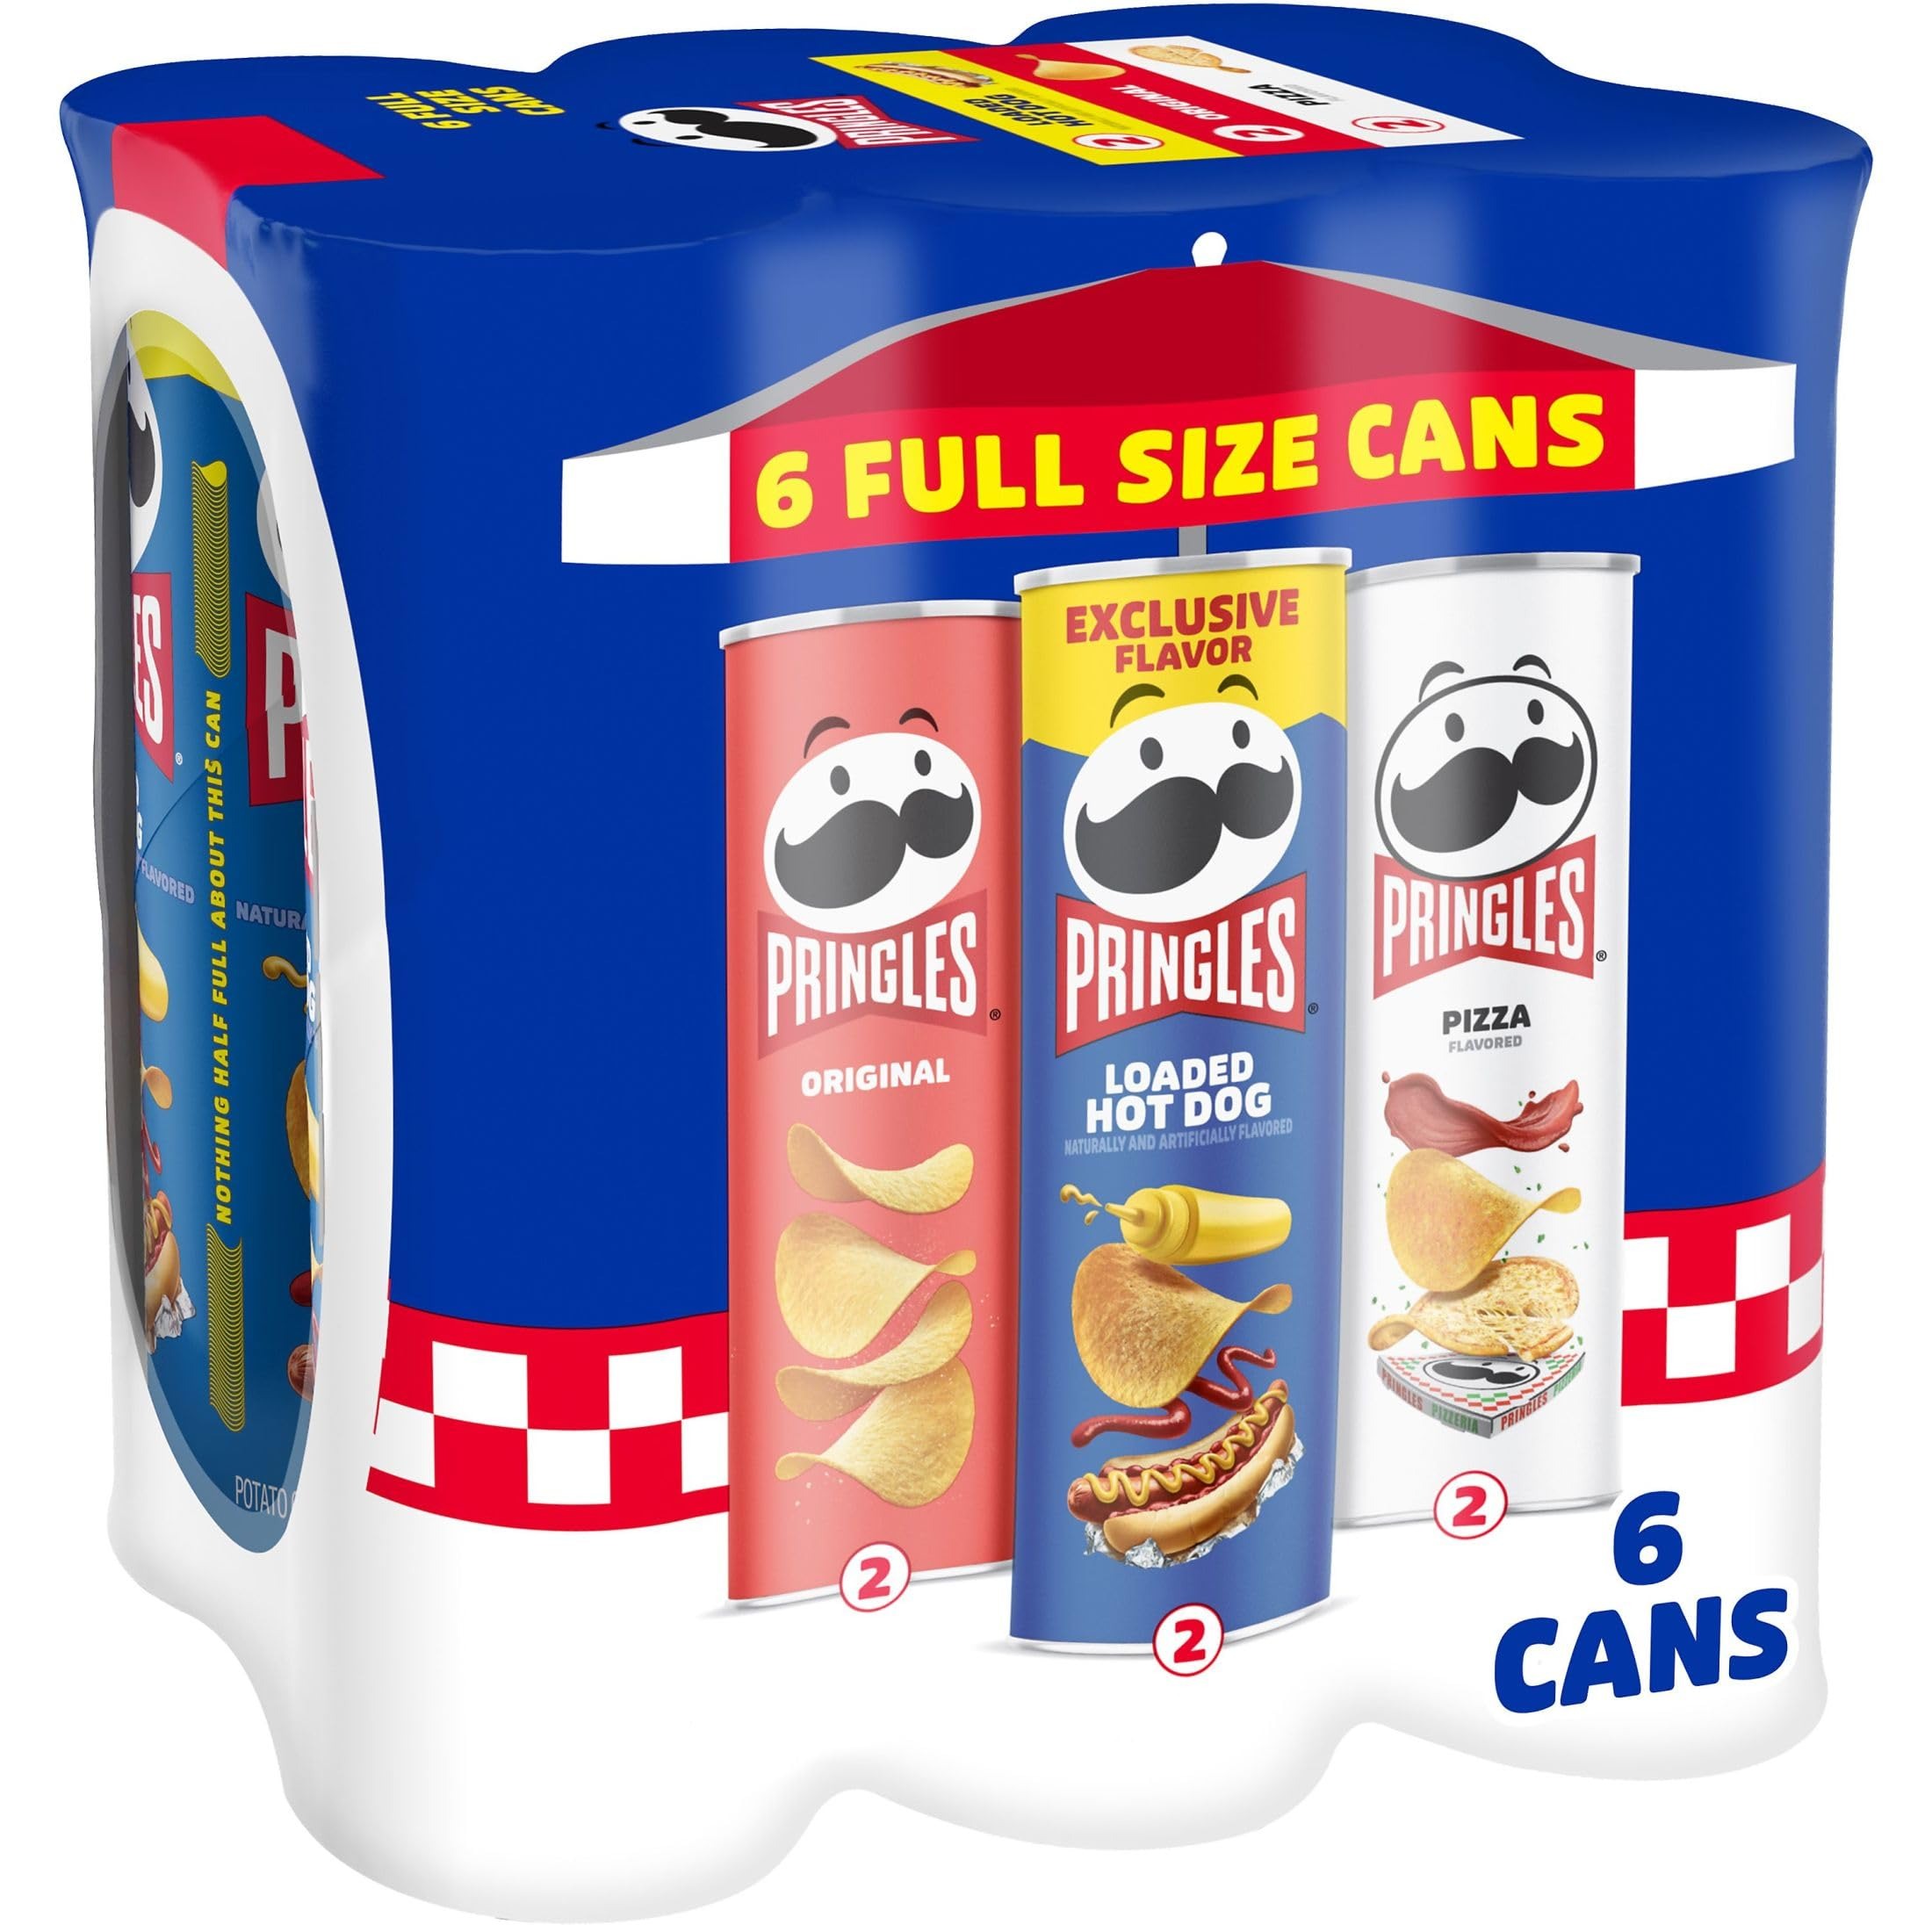
Item Name: Pringles Potato Crisps Chips, Lunch Snacks, On-the-Go Snacks, Variety Pack, 32.8oz Box (6 Cans)​
Bullet Point 1: Crank up snacking moments with the delicious flavor of Pringles potato crisps​; Variety pack includes Loaded Hot Dog, Original, and Pizza flavors
Bullet Point 2: Big loaded hot dog and pizza flavors without all the mess; Plus, the classic taste of Pringles Original; All the tasty flavor from edge to edge
Bullet Point 3: Always tasty, never greasy snacks; Kosher Dairy; Contains milk and wheat ingredients​
Bullet Point 4: Enjoy these shareable size cans during game time, family movie night, barbeque, or as an anytime snack; The stackable snack options are endless​
Bullet Point 5: Includes 1, 32.8oz box containing 6, 5.5oz cans including 2 Loaded Hot Dog, 2 Original, and 2 Pizza flavors; Packaged for freshness and great taste​
Value: 32.8
Unit: Ounce

Price: 22.99